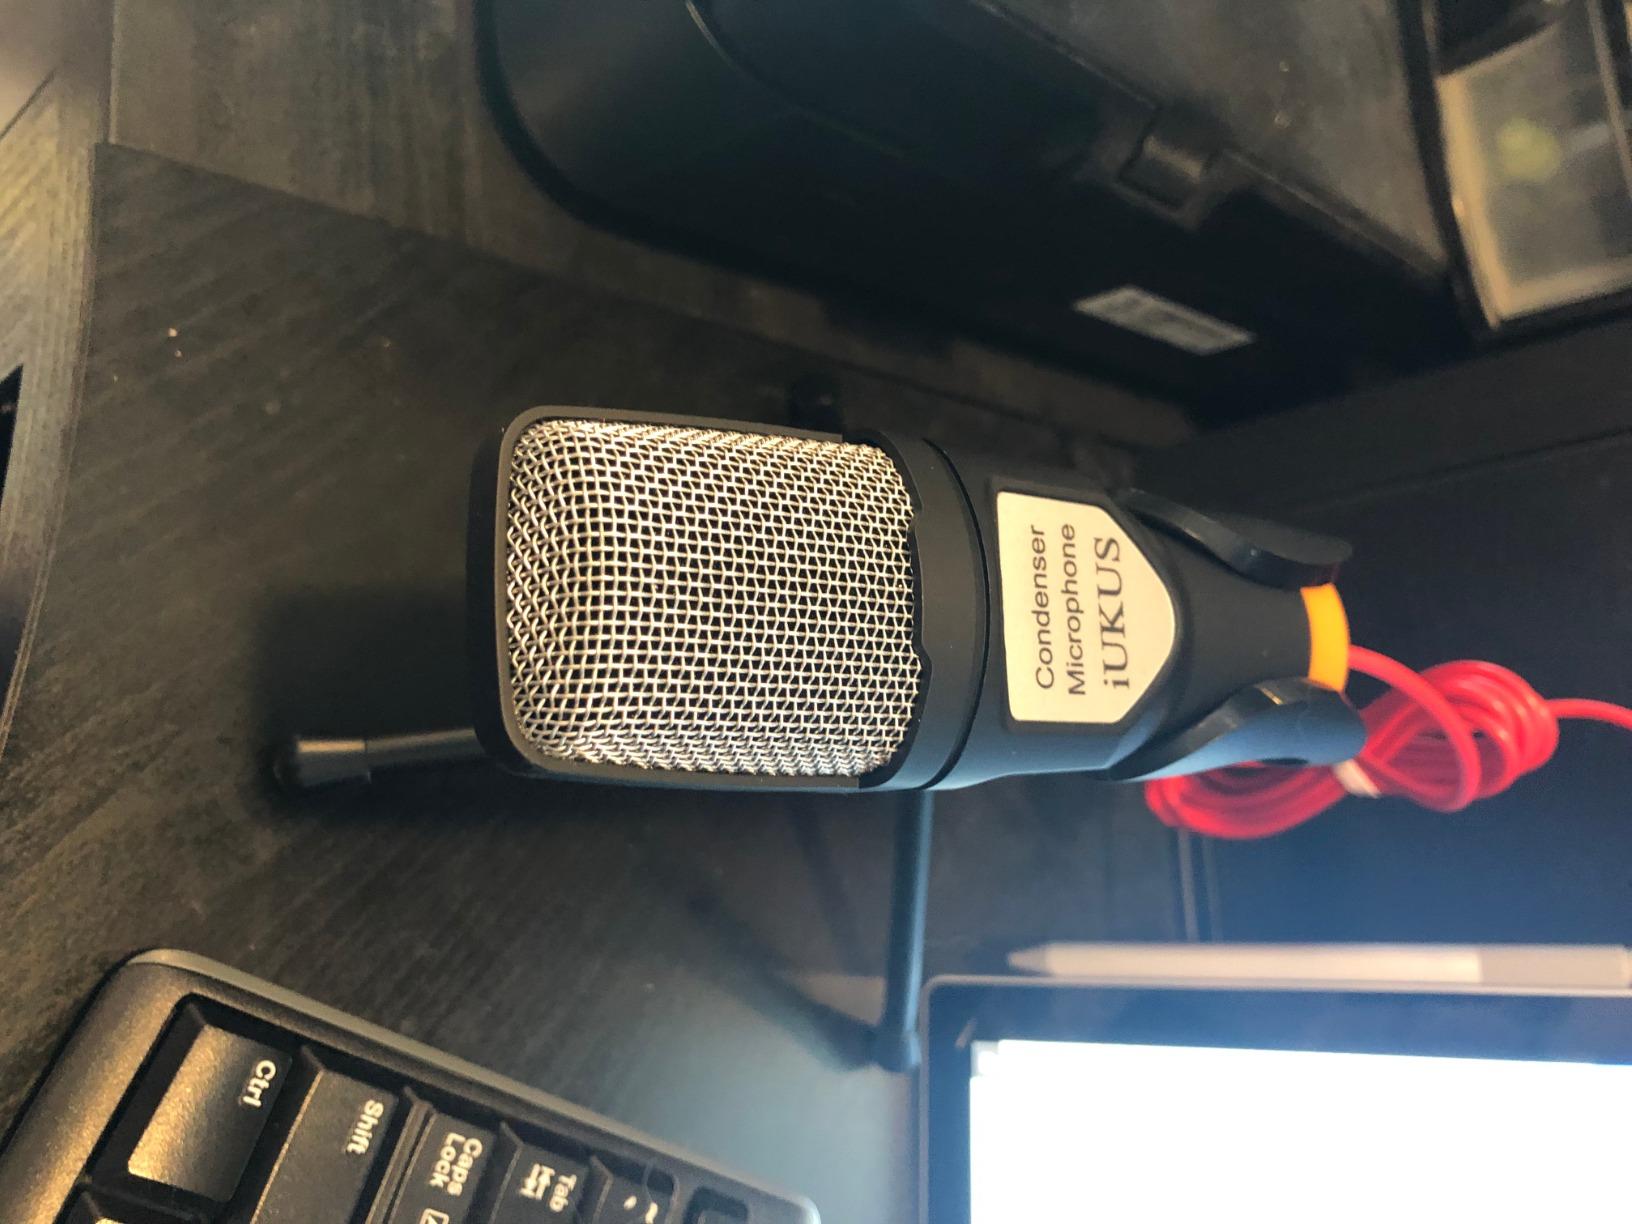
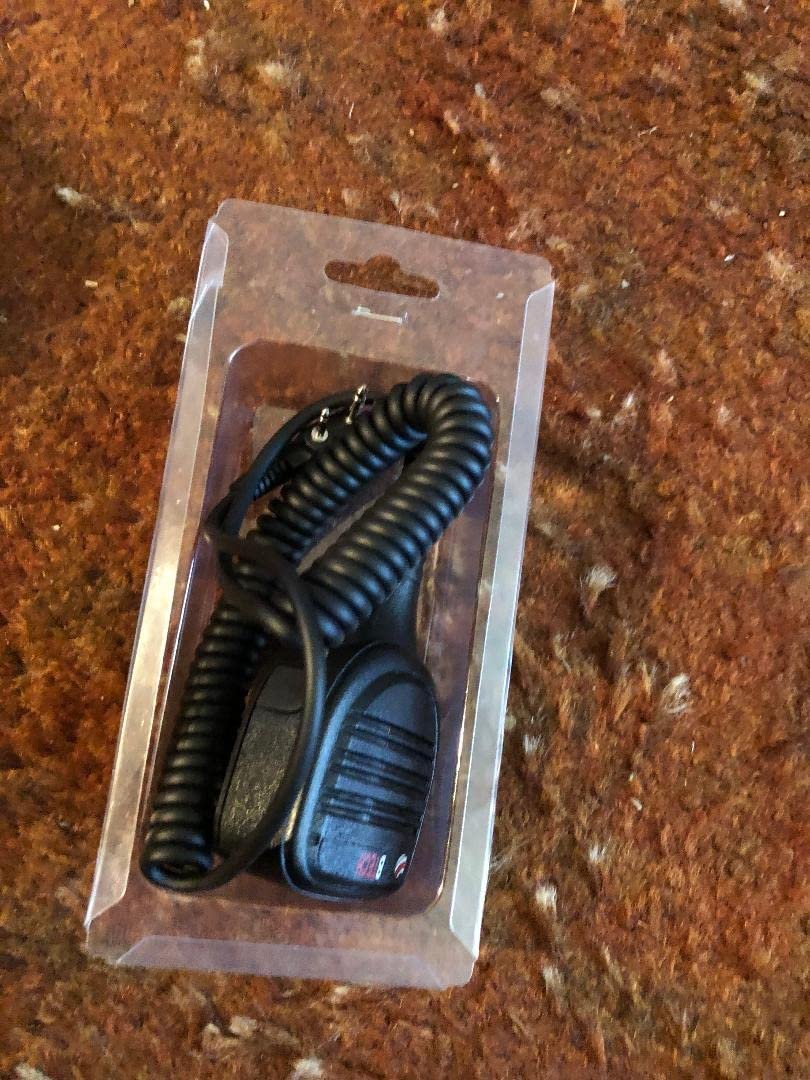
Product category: microphone
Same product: no